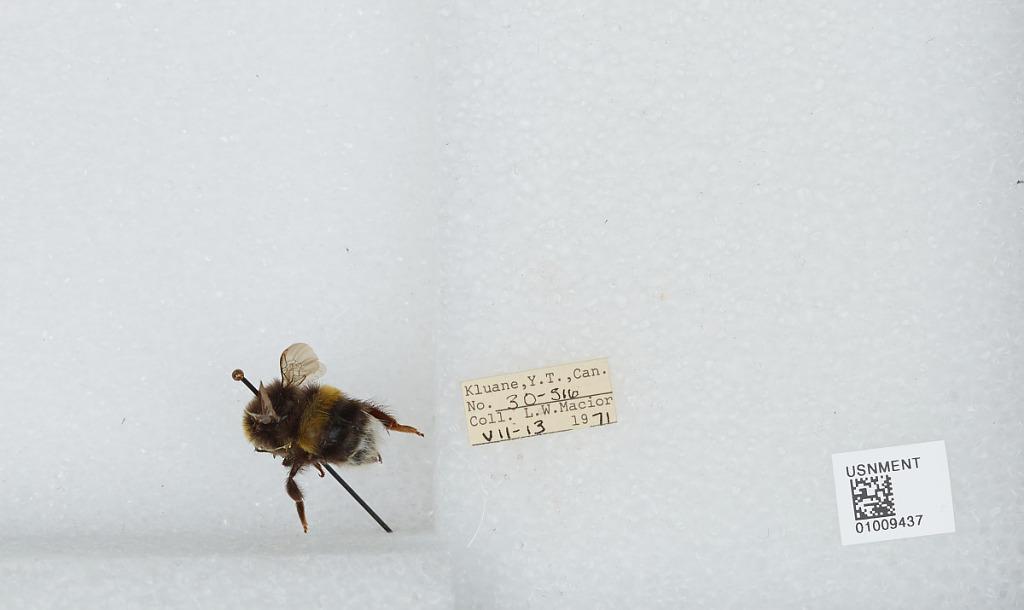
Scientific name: Bombus (Bombus) lucorum (Linnaeus)
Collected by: L. Macior
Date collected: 1971-7-13
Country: Canada
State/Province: Yukon Territory
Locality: Kluane
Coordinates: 60.75, -139.5